Johann von Staupitz

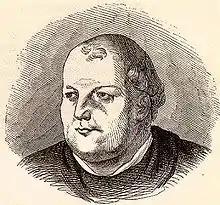
Engraving of Johann von Staupitz, 1889

Johann von Staupitz ( 1460 – 28 December 1524) was a German Catholic priest and theologian, university preacher, and Vicar General of the Augustinian friars in Germany, who supervised Martin Luther during a critical period in his spiritual life. Martin Luther himself remarked, "If it had not been for Dr. Staupitz, I should have sunk in hell." Although he remained Catholic, died as a Benedictine monk and had repudiated the Reformation, he is commemorated on 8 November as a priest in the Calendar of Saints of the Lutheran Church–Missouri Synod.